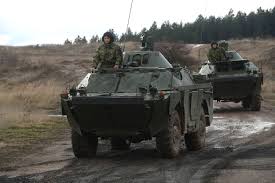
Label: BRDM